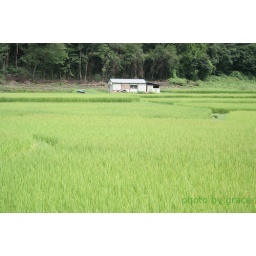
green field in japan